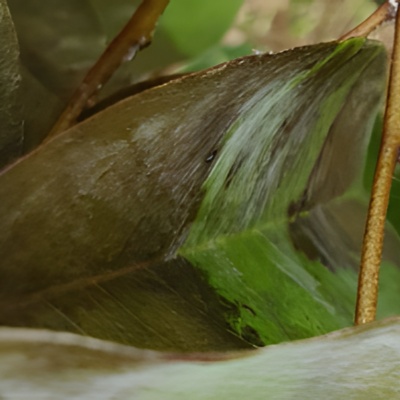
Label: Leaf_Rhizoctonia